William Tell Coleman

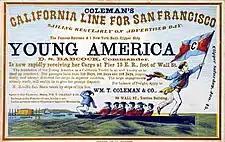
A "Young America" clipper sailing card, issued by its agent Wm. T. Coleman & Co.

After opening a branch in New York City, Coleman established a steamship line between that city and San Francisco in 1856. In 1857 he moved to New York and conducted his business from that city until 1864.